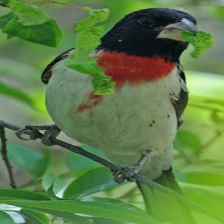
Species: ROSE BREASTED GROSBEAK
Scientific name: PHEUCTICUS LUDOVICIANUS